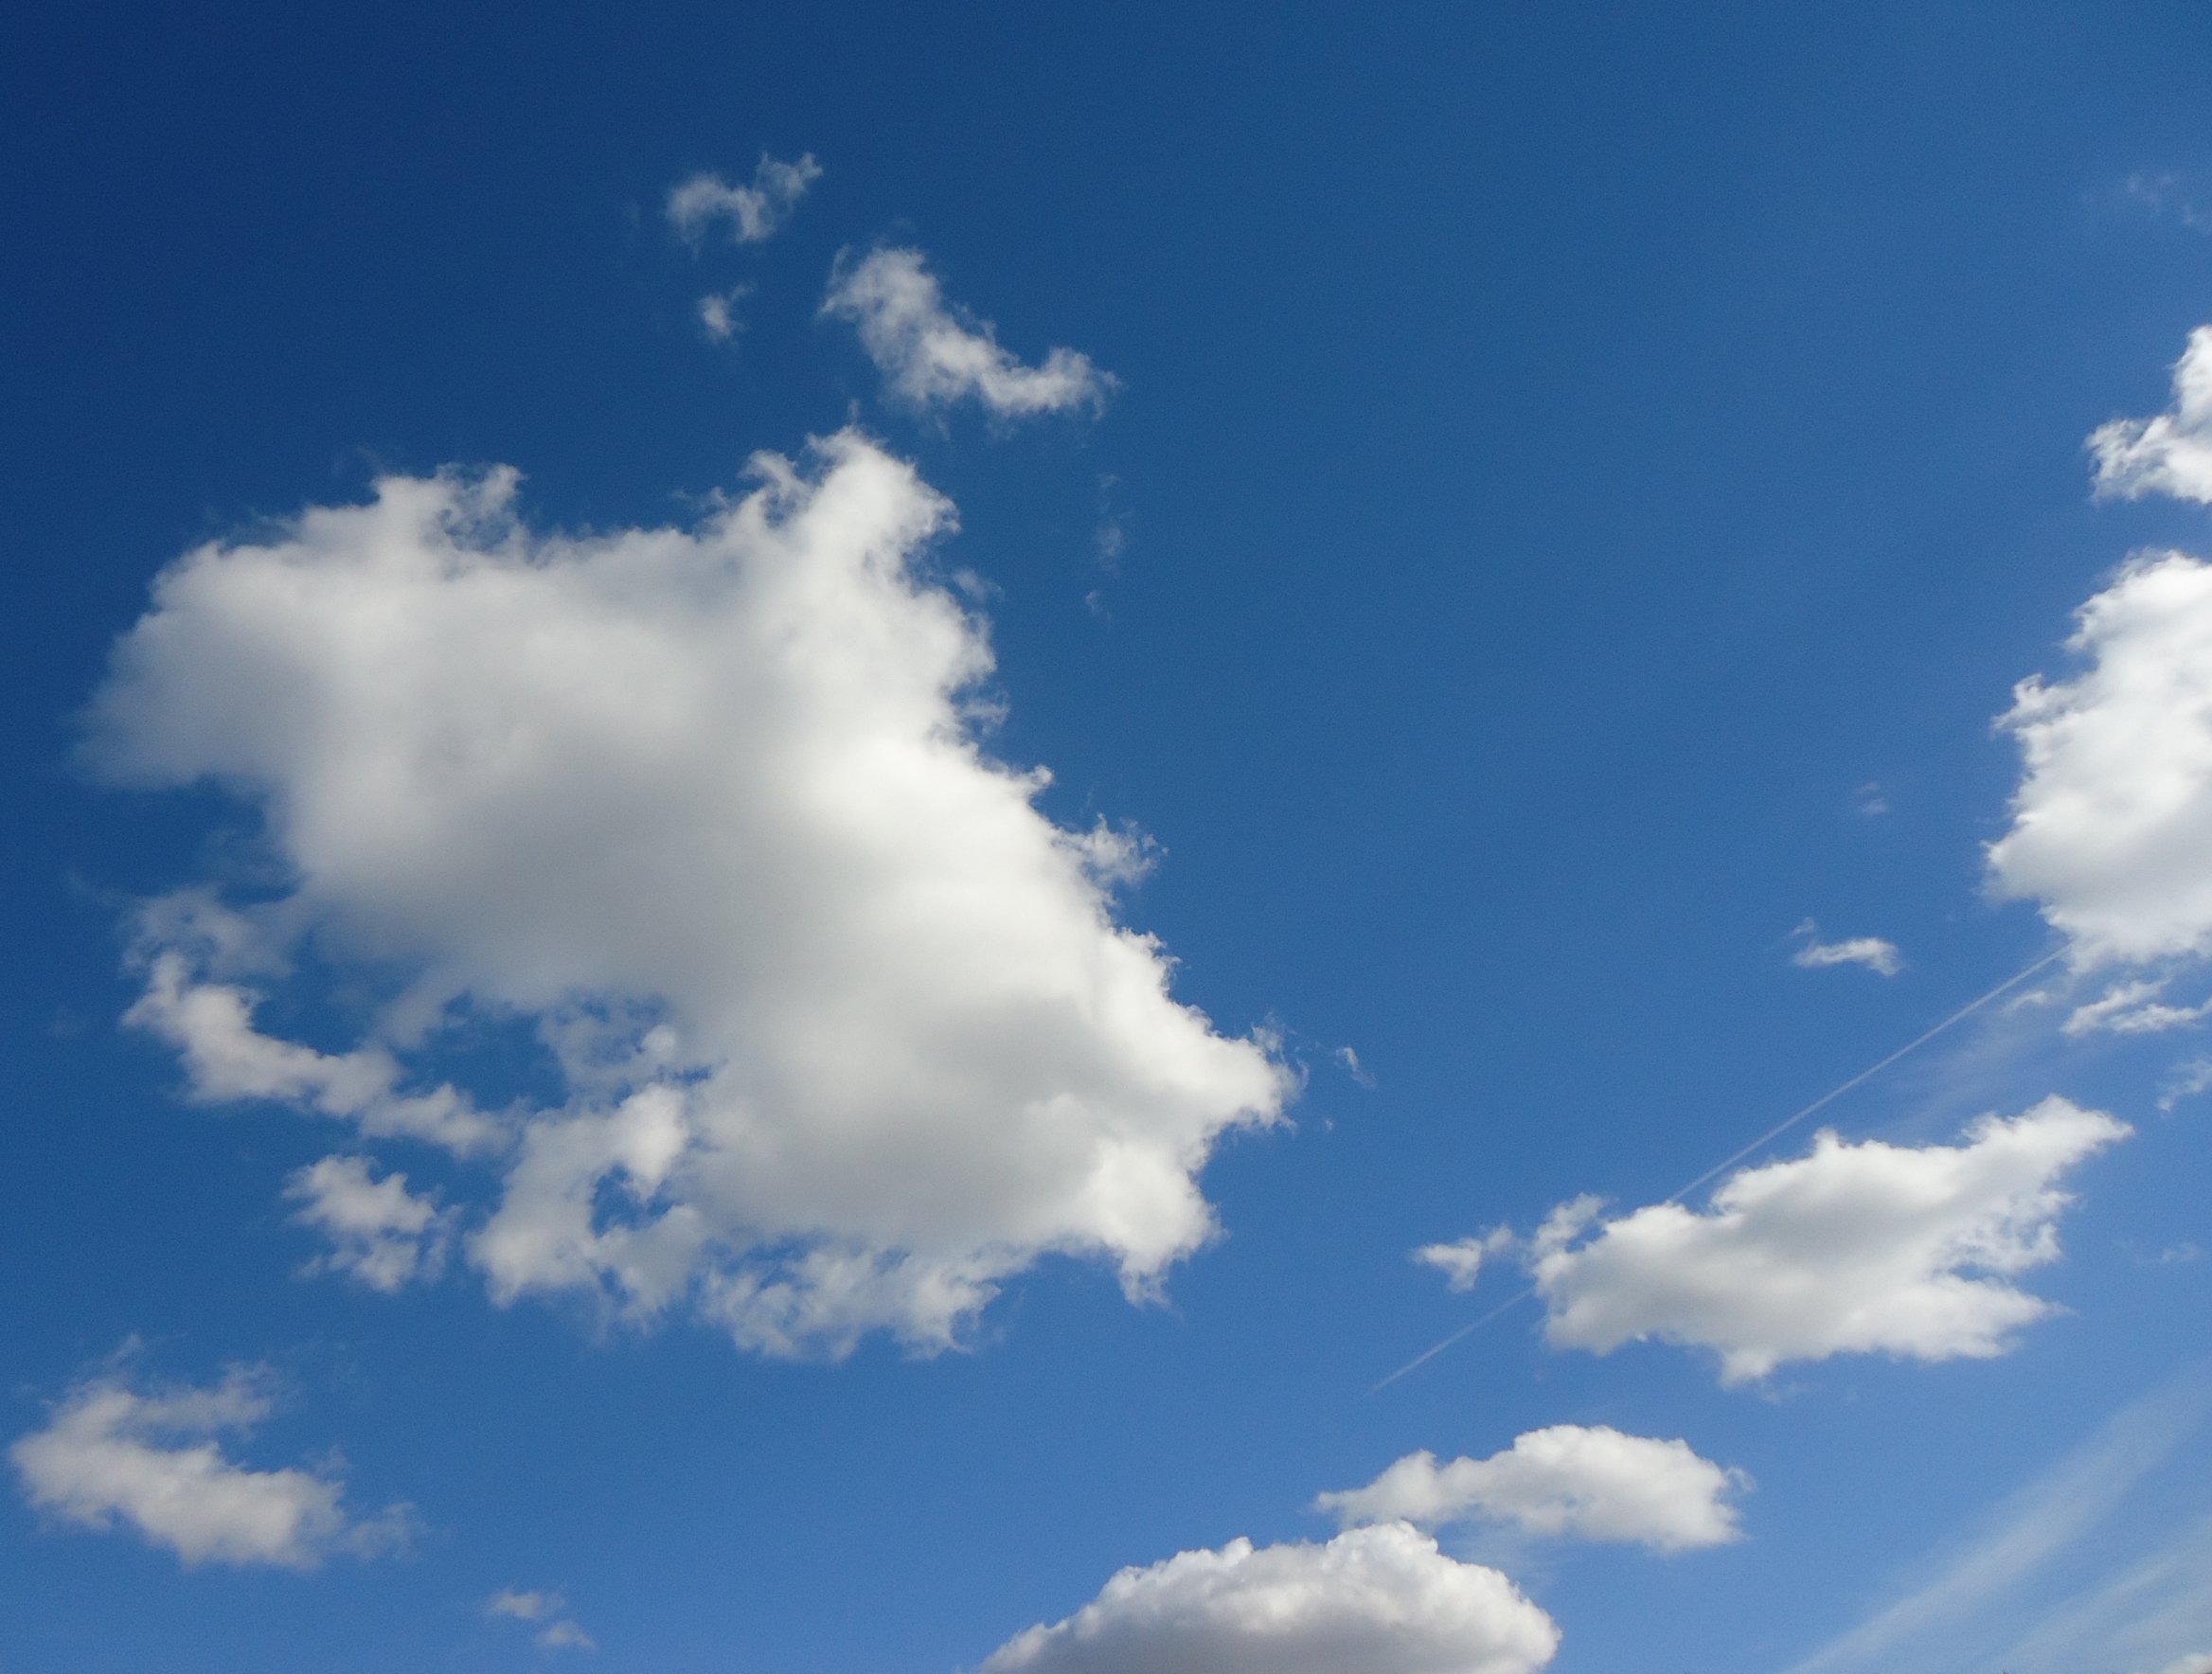
horizon, cloud, sky, skyline, sunlight, view, atmosphere, formation, daytime, high, fluffy, heaven, tranquil, weather, peace, cumulus, overcast, blue, aerial, cloudscape, clouds, climate, cumulonimbus, day, scene, stratosphere, backdrop, meteorology, meteorological phenomenon, ozone, atmosphere of earth, troposphere